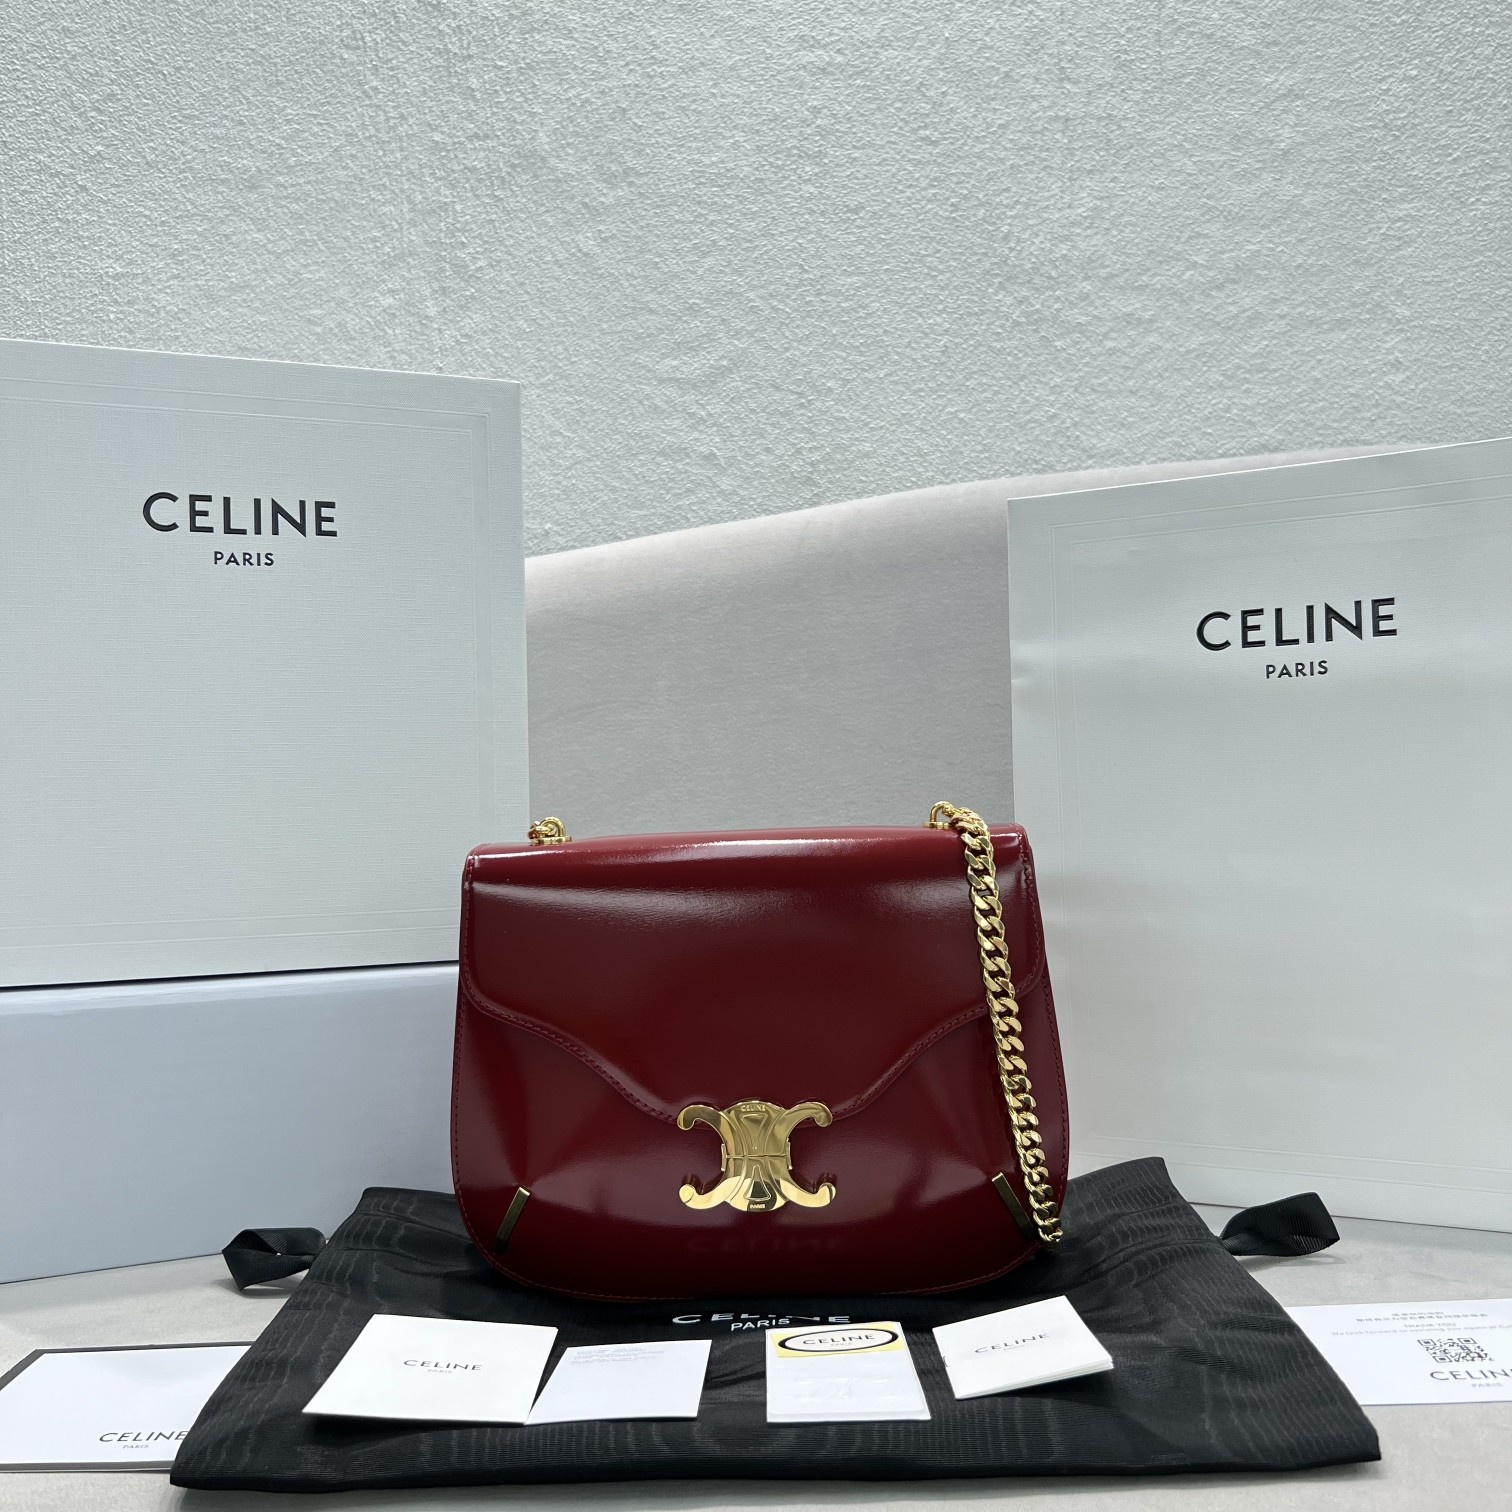
CE Chain Besace Triomphe Carmin For Women 10in/24.5cm 199273BF4.27CA
Description CLN Chain Besace Triomphe Carmin For Women 10in/24.5cm 199273BF4.27CA Rep 1:1 Size: 10 x 7 x 2 inches/24.5 x 17 x 4 cm (Height x Length x Width) Lambskin Lining Gold Finishing Shoulder Carry Metallic Triomphe Closure A Main Compartment One Zipped Pocket Includes box, dust bag. This product is of the best quality.
Brand: Fancy Classy
Category: Apparel & Accessories > Handbags, Wallets & Cases > Handbags > Convertible Bags